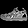
Label: Sandal